Valley

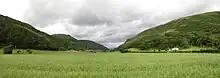
U-shaped valley on the Afon Fathew near Dolgoch, Wales

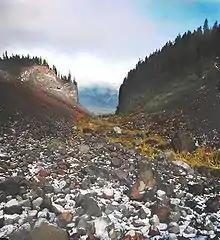
A glaciated valley in the Mount Hood Wilderness showing a characteristic U-shape, the bottom's rocky 'rubble' accretion and the broad shoulders

There are various forms of valleys associated with glaciation. True glacial valleys are those that have been cut by a glacier which may or may not still occupy the valley at the present day. Such valleys may also be known as glacial troughs. They typically have a U-shaped cross-section and are characteristic landforms of mountain areas where glaciation has occurred or continues to take place.